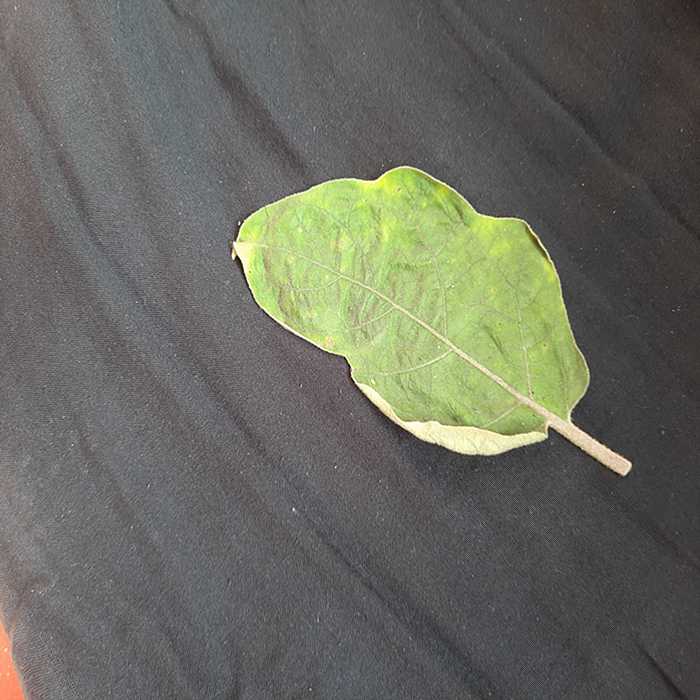
Plant: Eggplant
Label: Eggplant begomovirus